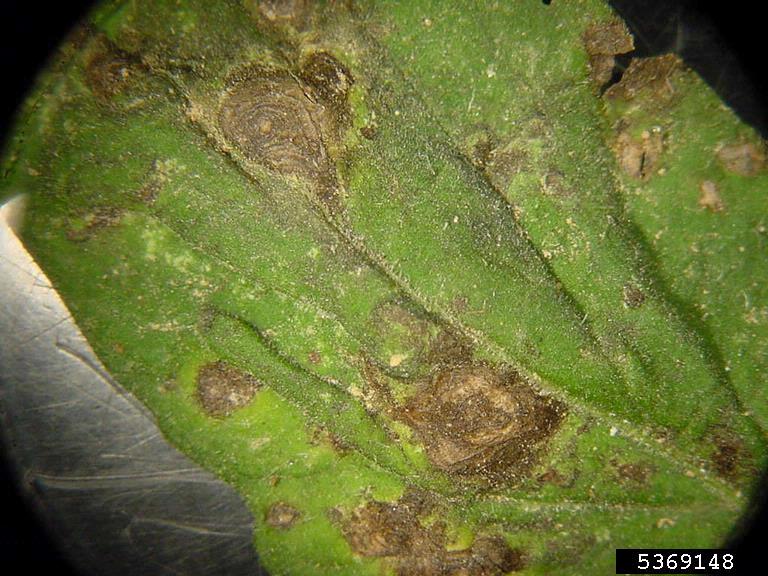
Labels: Potato leaf early blight